2022 Iga Świątek tennis season

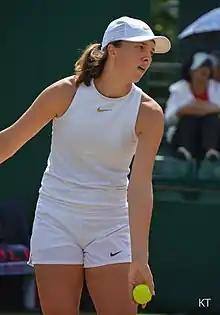
Swiatek serving at the Wimbledon Championships

The 2022 Iga Świątek tennis season officially began on 3 January 2022 as the start of the 2022 WTA Tour. Iga Świątek entered the season as world number 9. The season saw the Polish player become the twenty-eighth world number 1 player in singles. A 37-match win streak was accumulated during the season, the longest in the twenty-first century.